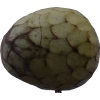
Label: cherimoya